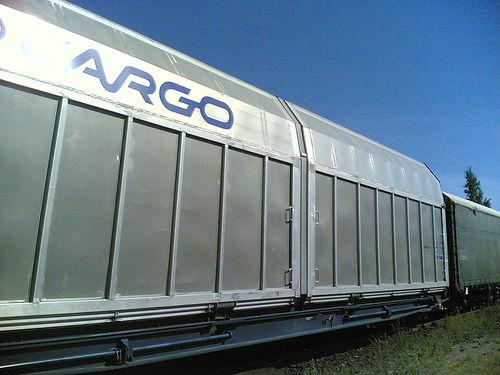
Weather: sun or clear